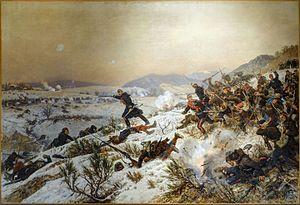
Cette huile sur toile compte parmi les dernières œuvres réalisées par Alphonse de Neuville. Ce peintre académique influencé par Eugènde Delacroix (1798 - 1863) est, avec Édouard Detaille (1848 - 1912), un des principaux représentants de la peinture militaire de la fin du XIXe siècle, en se spécialisant dans les scènes relatant la guerre franco-prussienne de 1870. Dans cette œuvre, A. de Neuville, qui a bénéficié de son vivant d'une véritable reconnaissance publique à travers son plus célèbre tableau ""Les dernières cartouches"" (1873), toute la composition témoigne d'une volonté de servir la Nation, en peignant les héros tragiques de la défaite, celle de la bataille de la Lizaine de janvier 1871, qui aurait pu peut-être changer le cours de l'histoire en débloquant Belfort."
Les musées de Belfort sont un ensemble de musées et salles d'exposition temporaire appartenant à la ville de Belfort et gérés de manière commune. Ce service municipal est aussi chargé de la valorisation de la citadelle de Belfort et du Lion de Belfort.
La guerre franco-allemande de 1870, parfois appelée guerre franco-prussienne ou guerre de 1870, est un conflit qui opposa, du 19 juillet 1870 au 28 janvier 1871, la France à une coalition d'États allemands dirigée par la Prusse et comprenant les vingt et un autres États membres de la confédération de l'Allemagne du Nord ainsi que le royaume de Bavière, celui de Wurtemberg et le grand-duché de Bade. Cette guerre fut considérée par Otto von Bismarck, Premier ministre prussien, qui fit tout pour qu'elle advienne, comme une conséquence de la défaite prussienne lors de la bataille d'Iéna de 1806 contre l'Empire français.
La bataille d'Héricourt est également appelée dans certains ouvrages la bataille de la Lizaine. Elle est un épisode de la guerre franco-prussienne de 1870.
L'Armée de l'Est fut la dénomination officielle d'une armée française lors de la guerre franco-prussienne de 1870.
Chenebier est une commune française située dans le département de la Haute-Saône, en région Bourgogne-Franche-Comté.